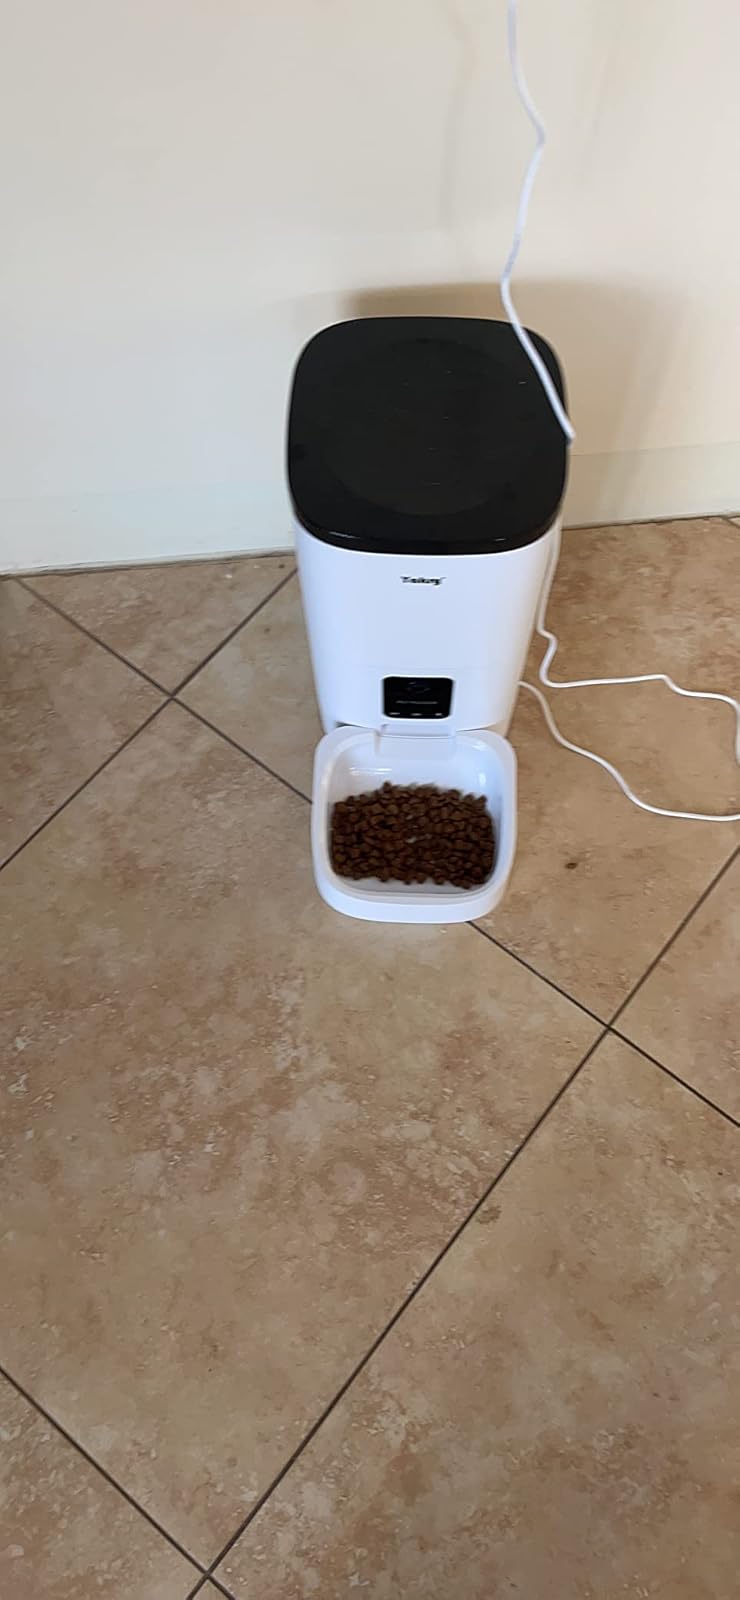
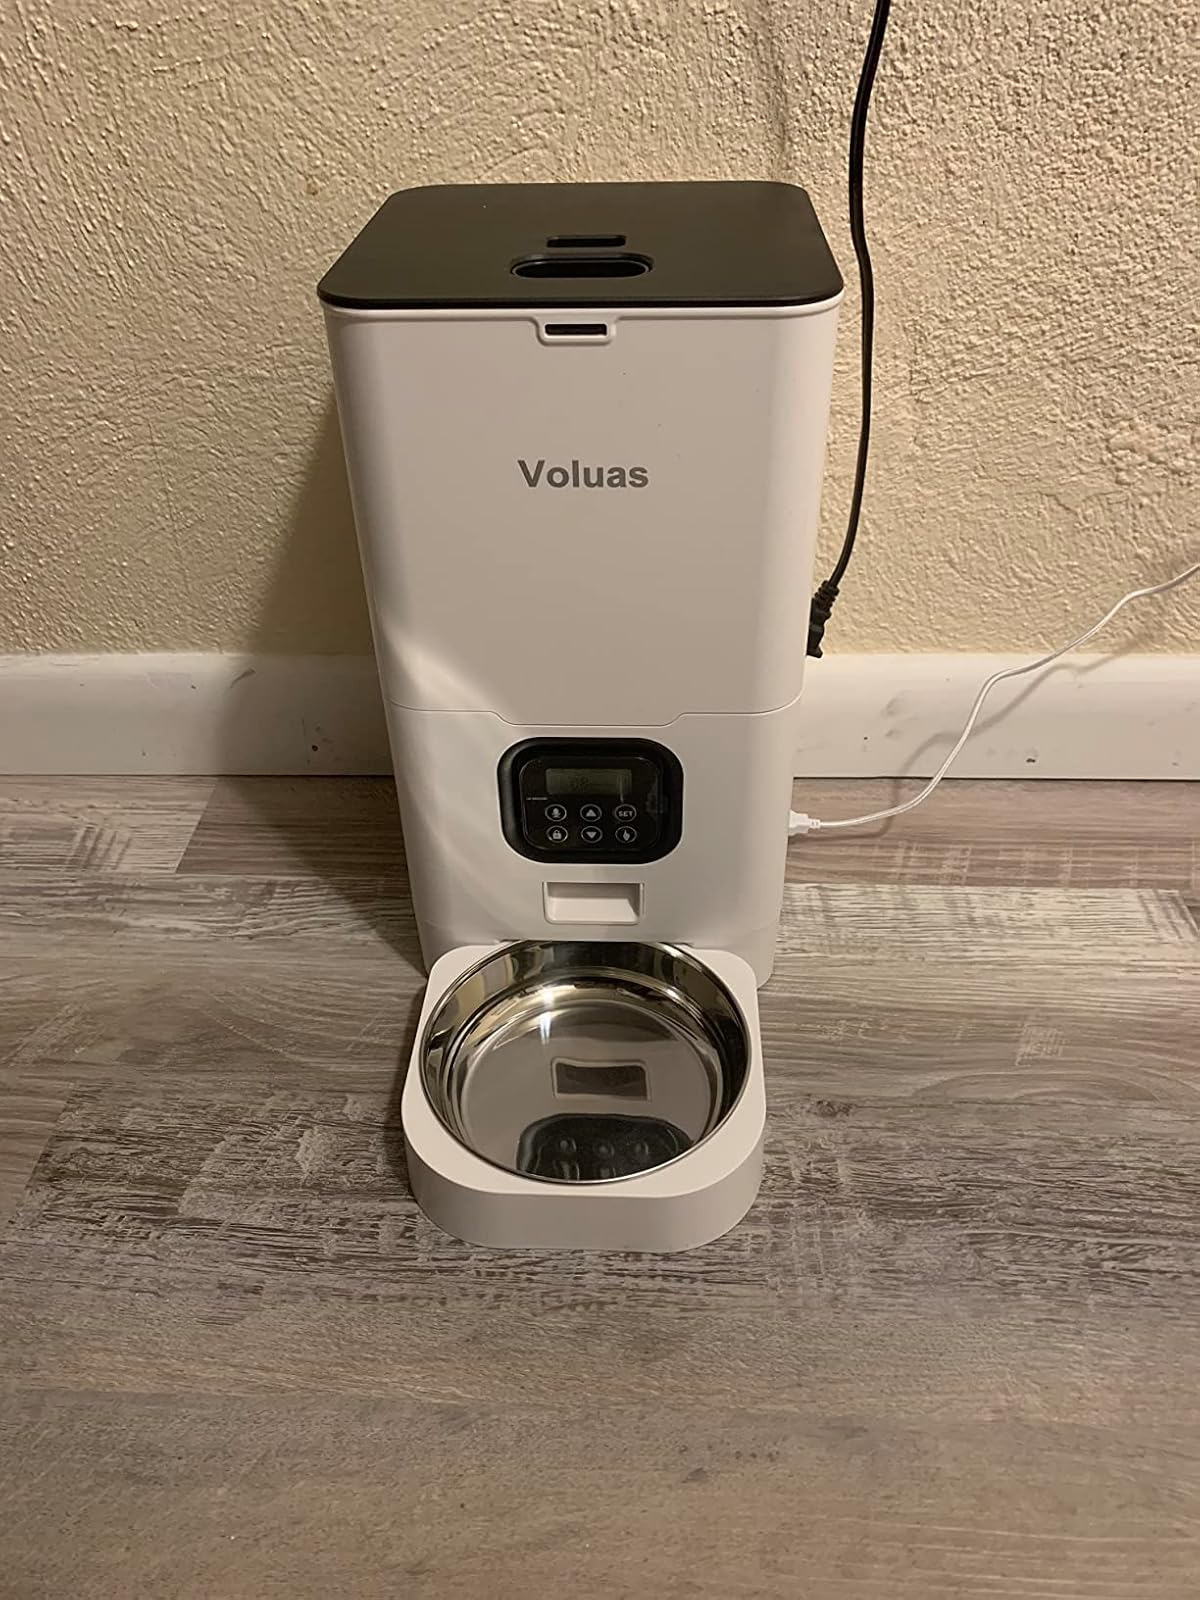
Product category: items_feeder
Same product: no